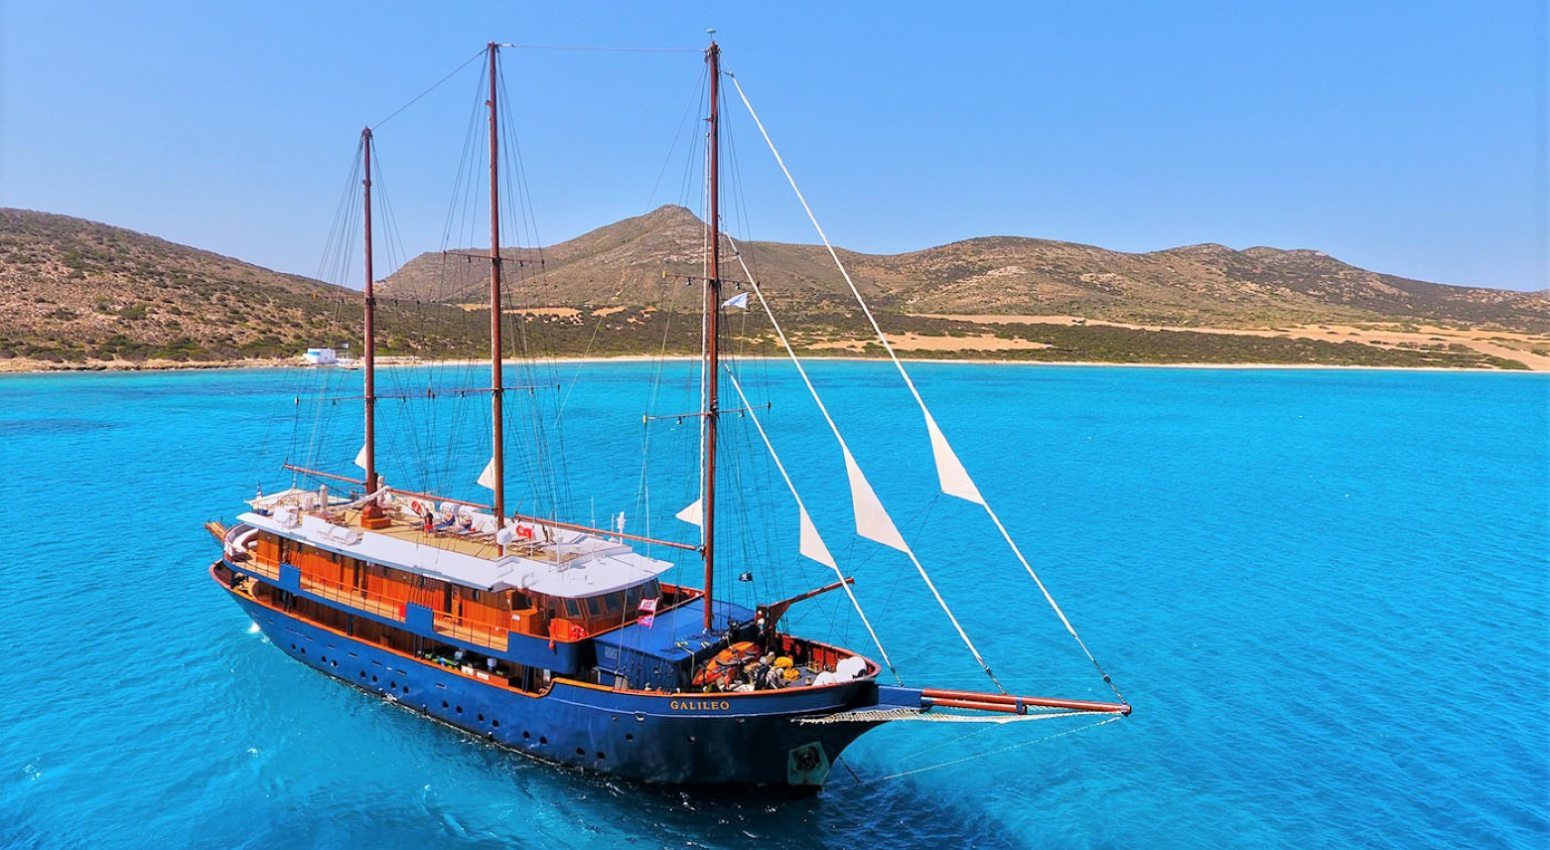
Vehicle type: Ships